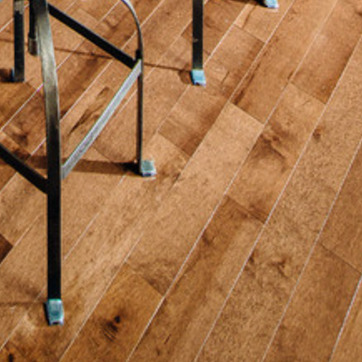
Material: wood